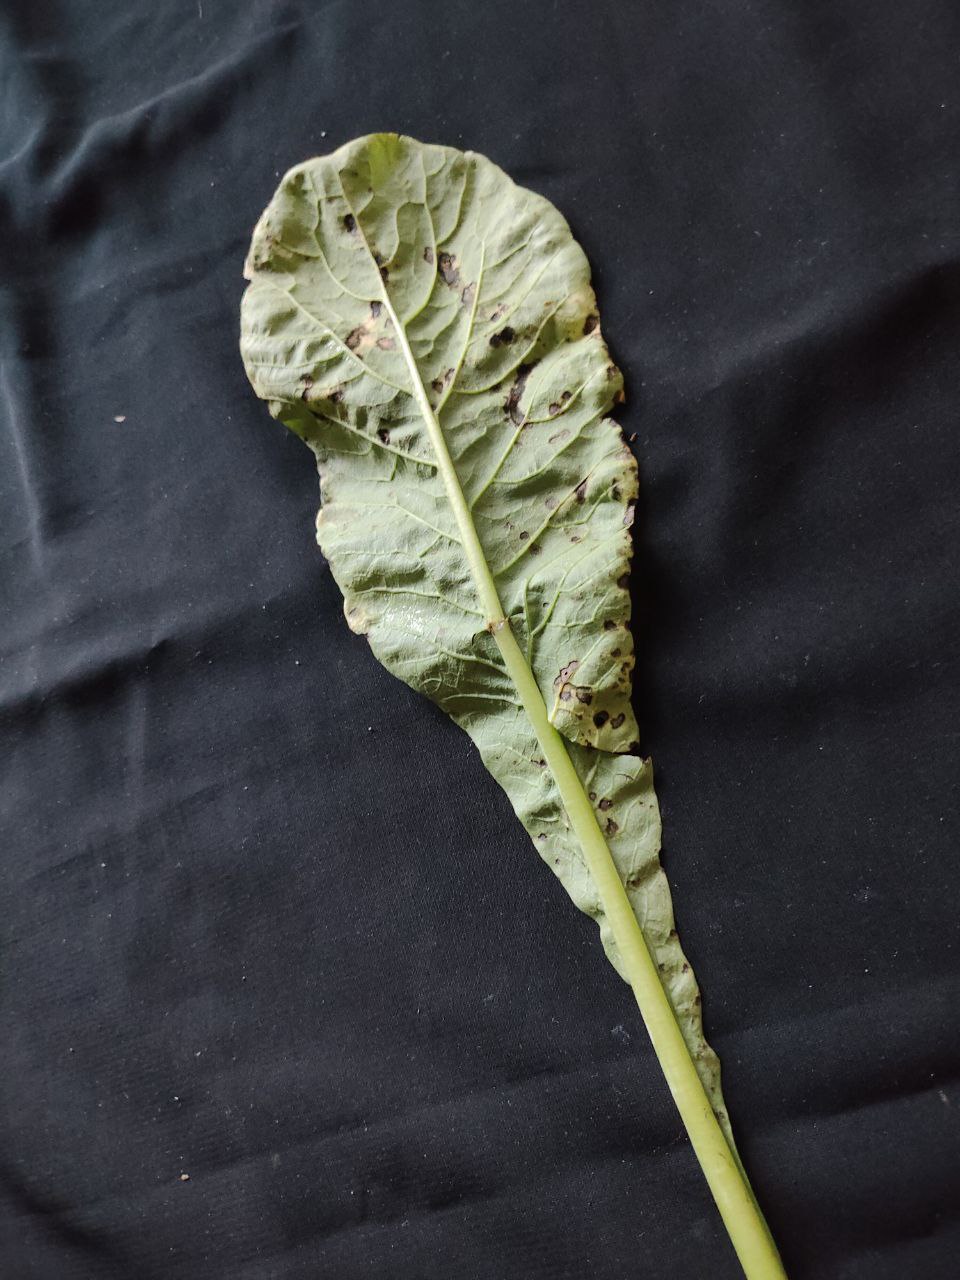
Label: Black leaf spot